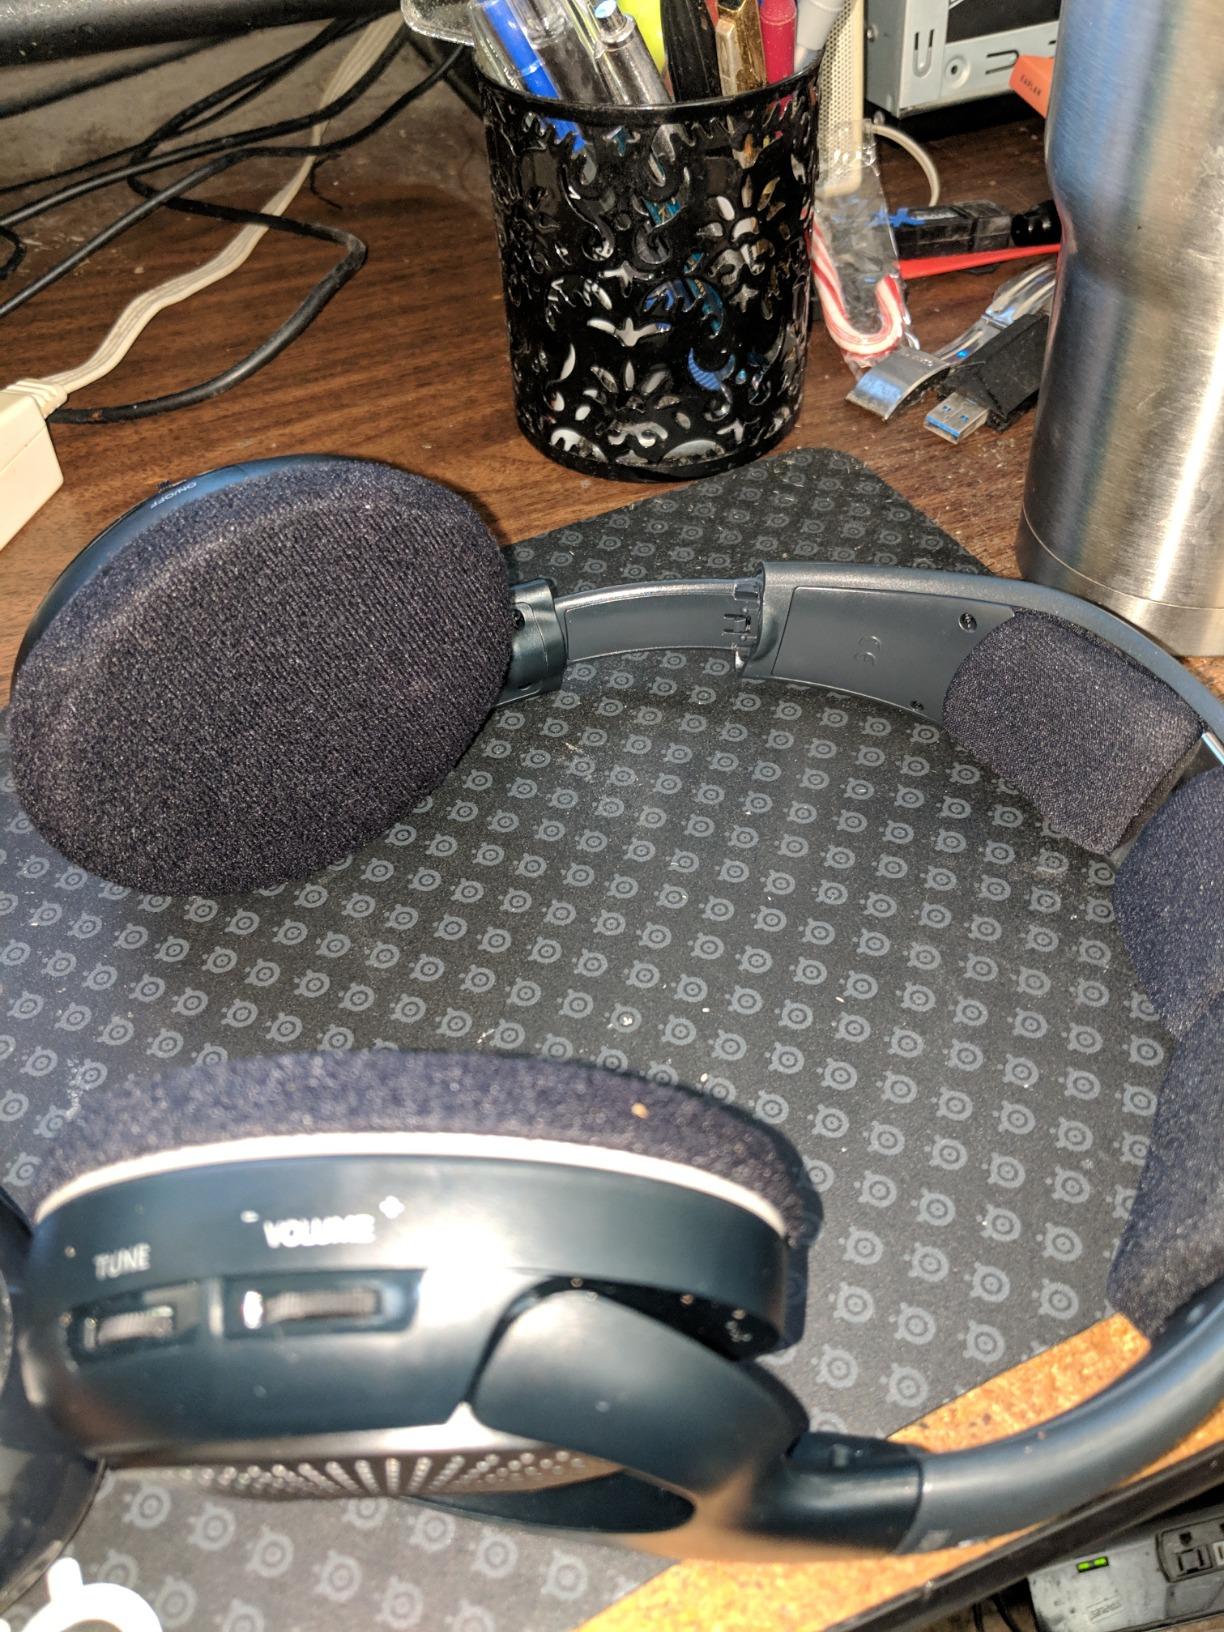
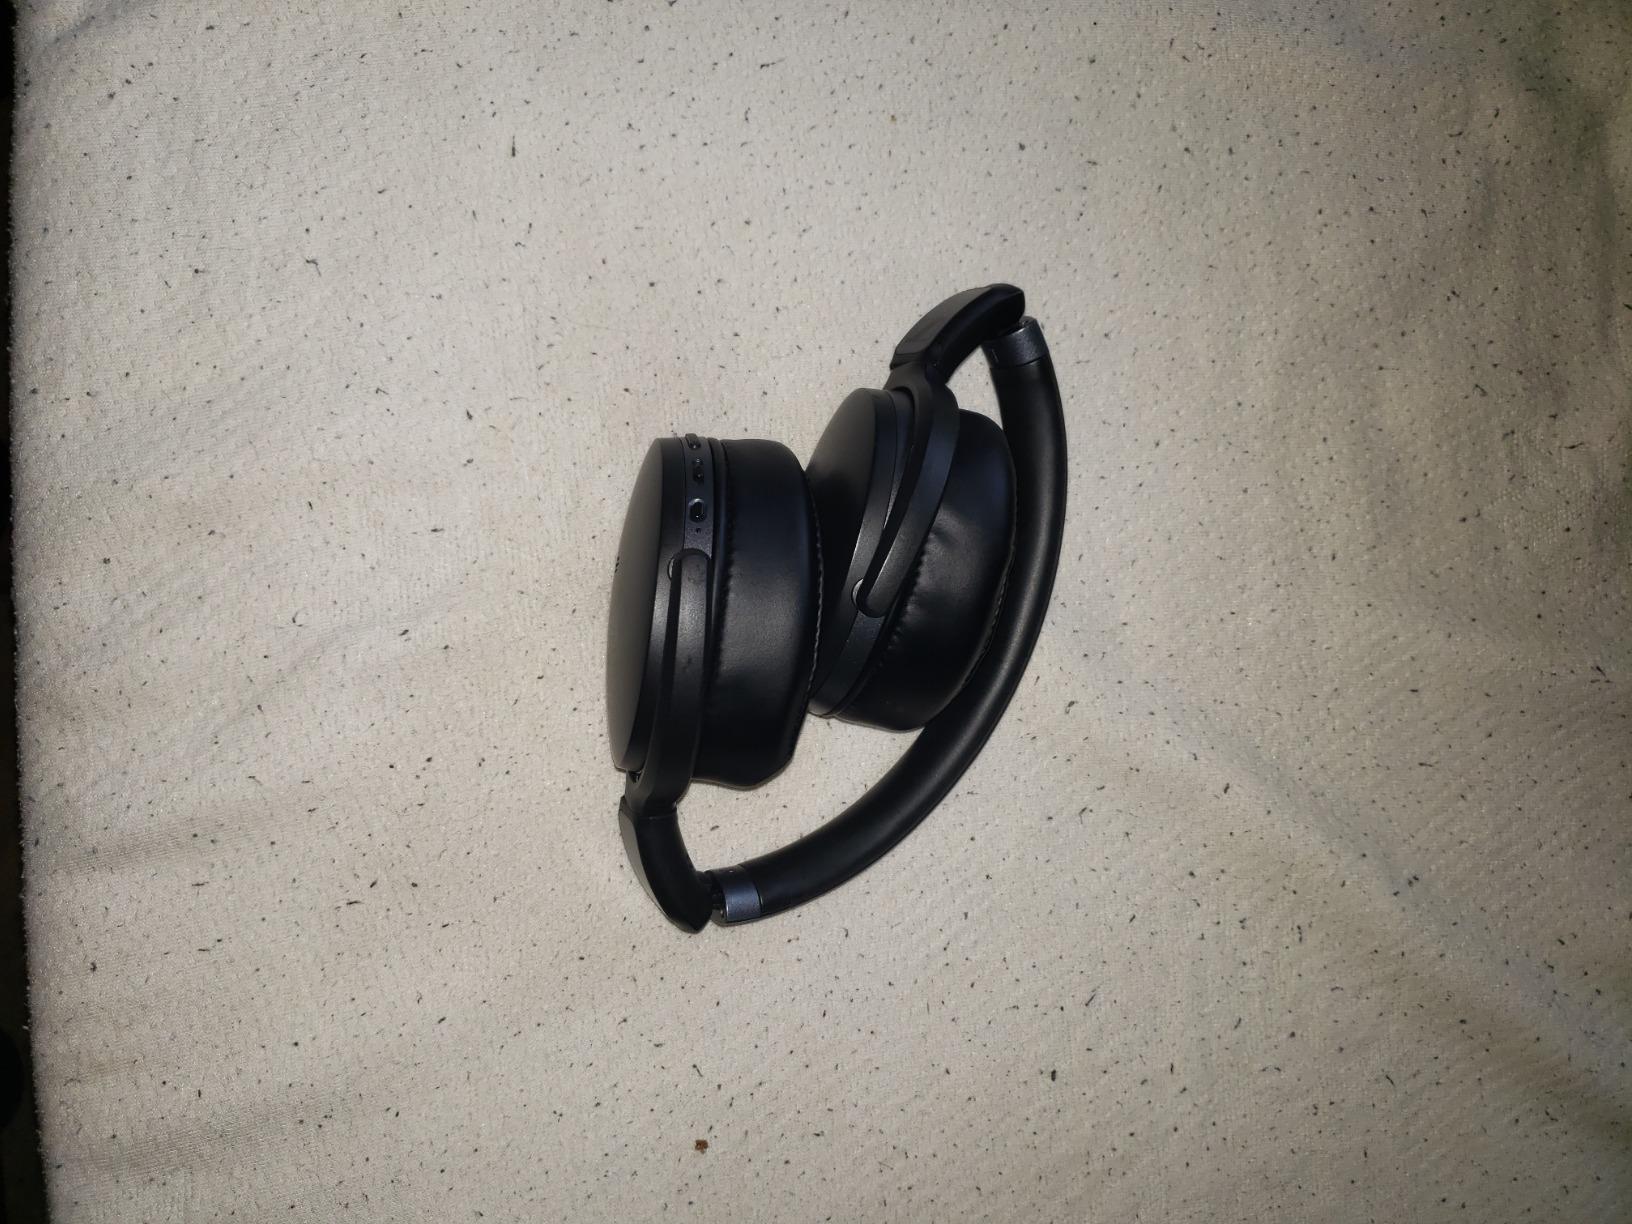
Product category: headphones
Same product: no